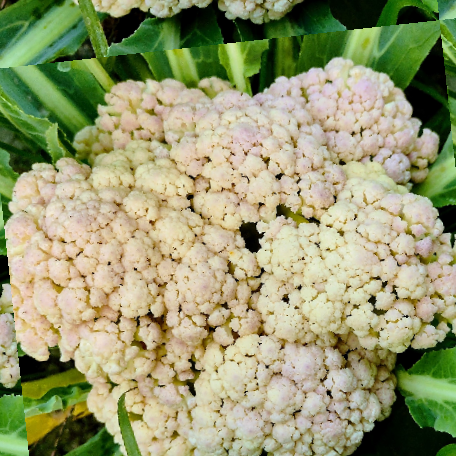
Label: Bacterial spot rot